Unicorn horn

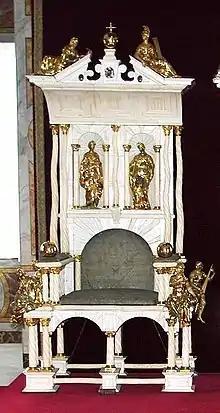
The unicorn throne in Denmark.

A unicorn horn, also known as an alicorn, is a legendary object whose reality was accepted in Europe and Asia from the earliest recorded times. This "horn" comes from the creature known as a unicorn, also known in the Hebrew Bible as a re'em or wild ox. Many healing powers and antidotal virtues were attributed to the alicorn, making it one of the most expensive and reputable remedies during the Renaissance, and justifying its use in the highest circles. Beliefs related to the alicorn influenced alchemy through spagyric medicine. The horn's purificational properties were eventually put to the test in, for example, the book of Ambroise Paré, "Discourse on unicorn".